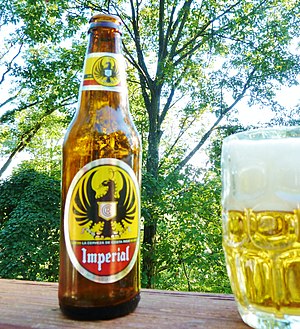
Imperial (øl)
Imperial
Imperial er et costaricansk ølmærke. Det produceres i dag af Florida Ice & Farm Company i Cervecería Costa Rica, og blev for første gang brygget i 1924. Imperial er landets mest populære ølmærke, og logoet, som er gul og rød med en sort ørn på, er blevet et kendt symbol i Costa Rica.